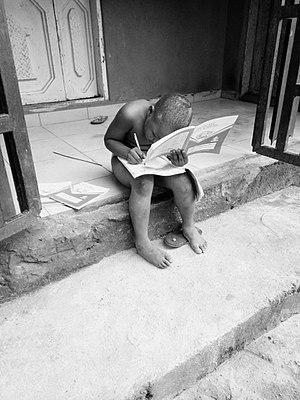
Un devoir est scolaire est le nom couramment donné aux travaux éducatifs donnés par des enseignants à leurs élèves. En France, les devoirs écrits à l'école primaire sont interdits depuis 1956.